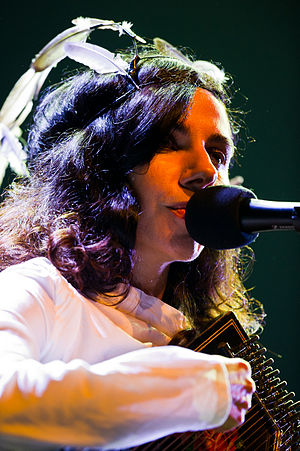
PJ Harvey
PJ Harvey er en engelsk sangerinde og musiker. Som ung var hun med i forskellige bands, men optrådte fra 1991 under eget navn med forskellige musikere som backing. Hendes debut udkom i 1992.